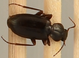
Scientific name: Calathus advena
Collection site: Niwot Ridge Mountain Research Station Site (NIWO), plot NIWO_007